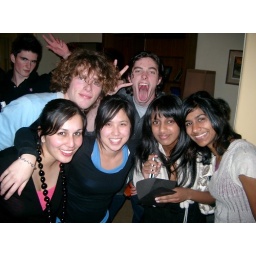
Nice shot of girls partially ruined by crazy MGS cats